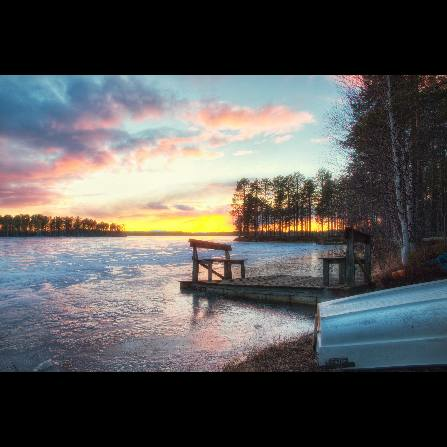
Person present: No